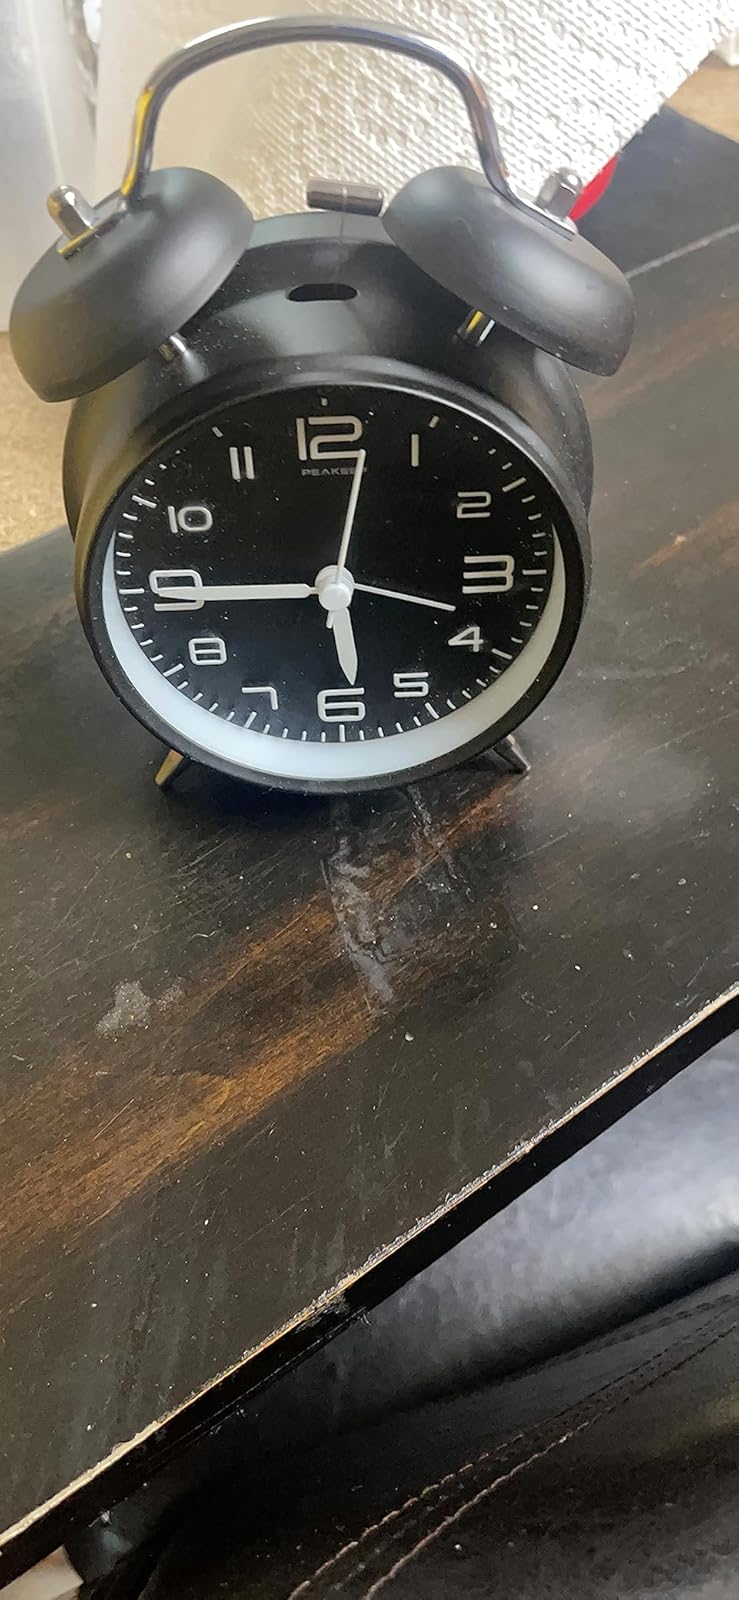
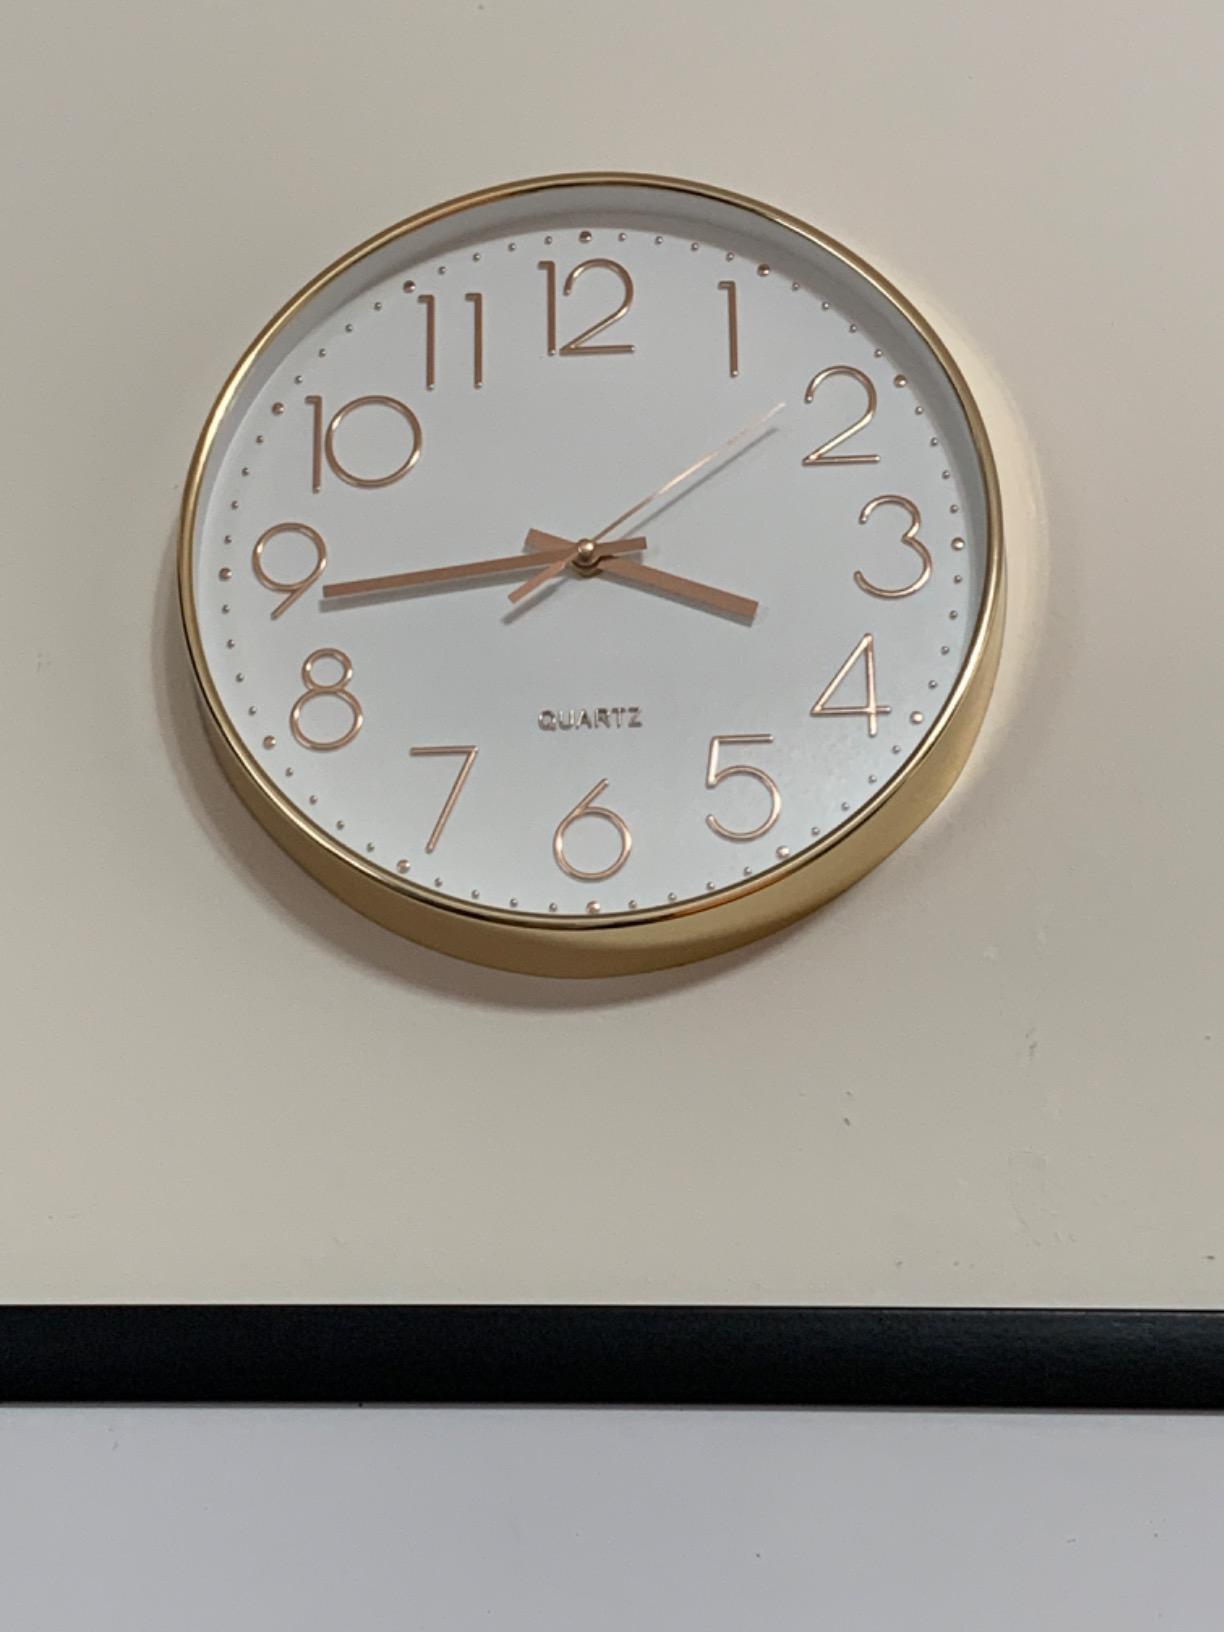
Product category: clock
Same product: no